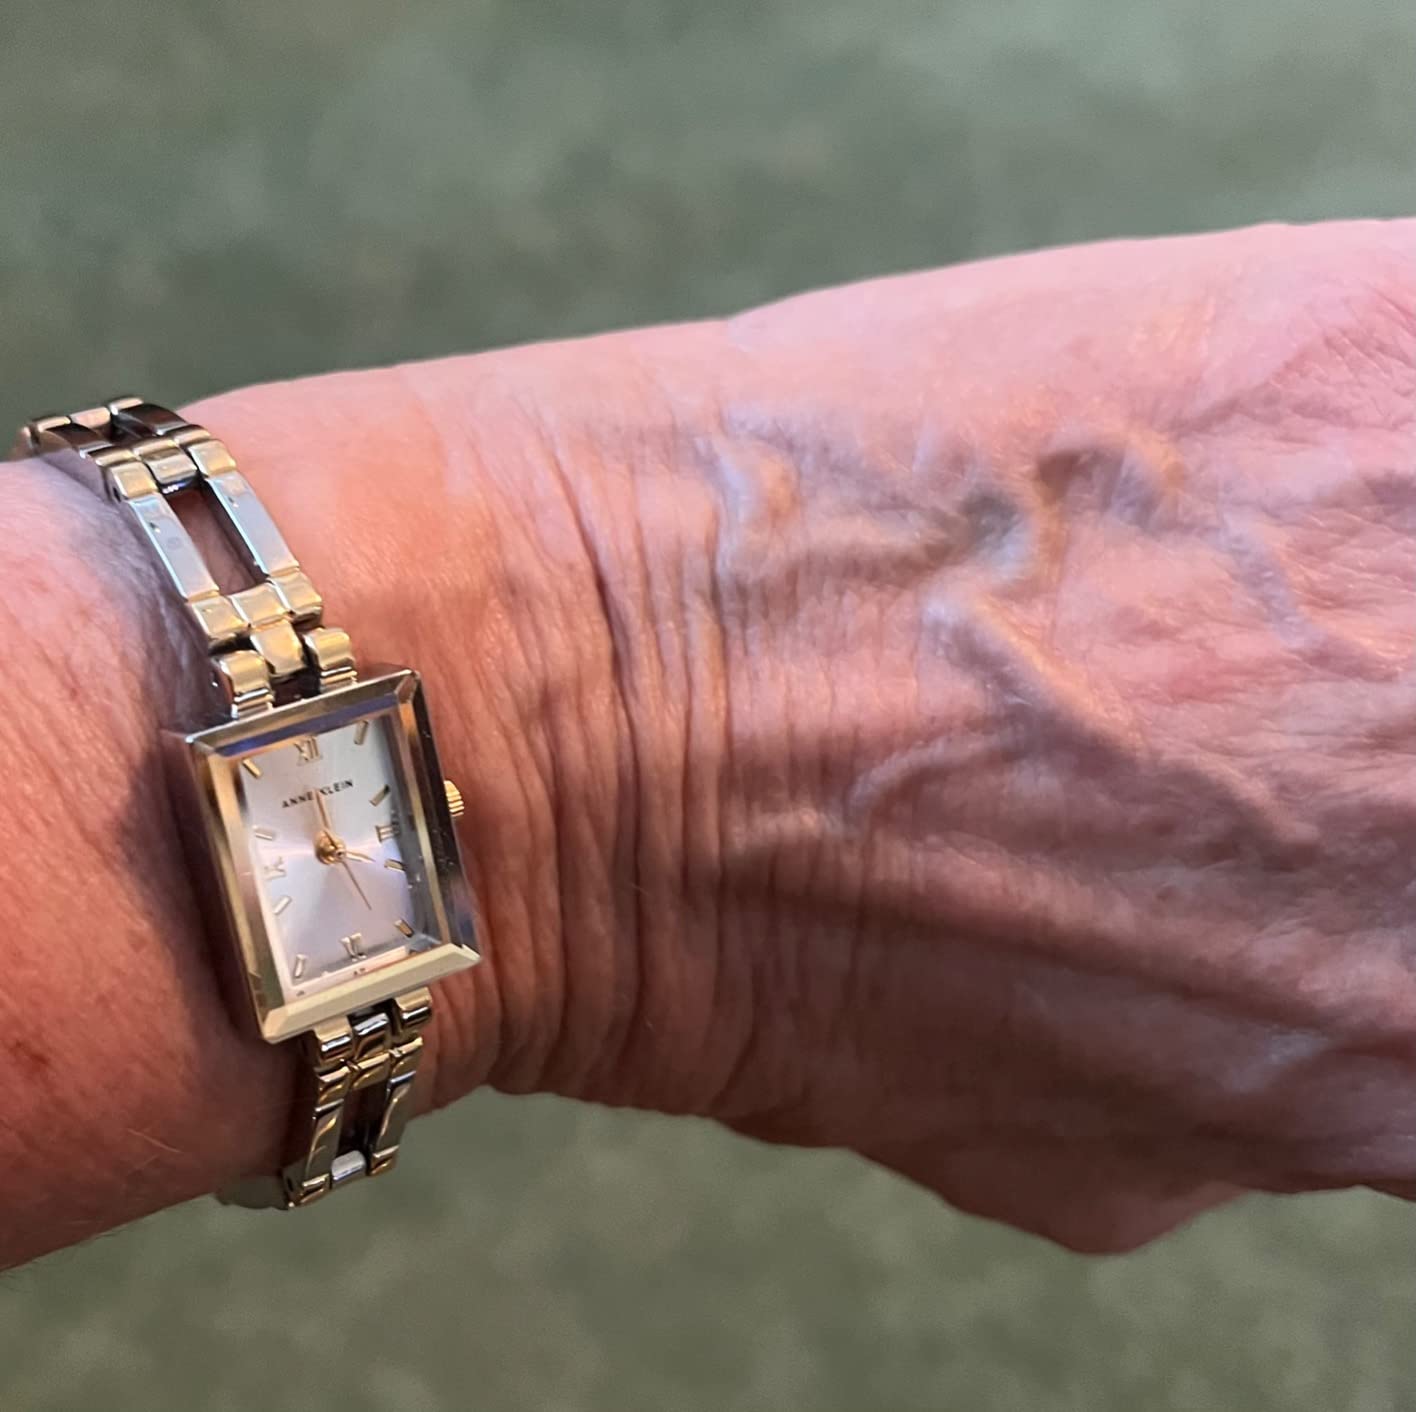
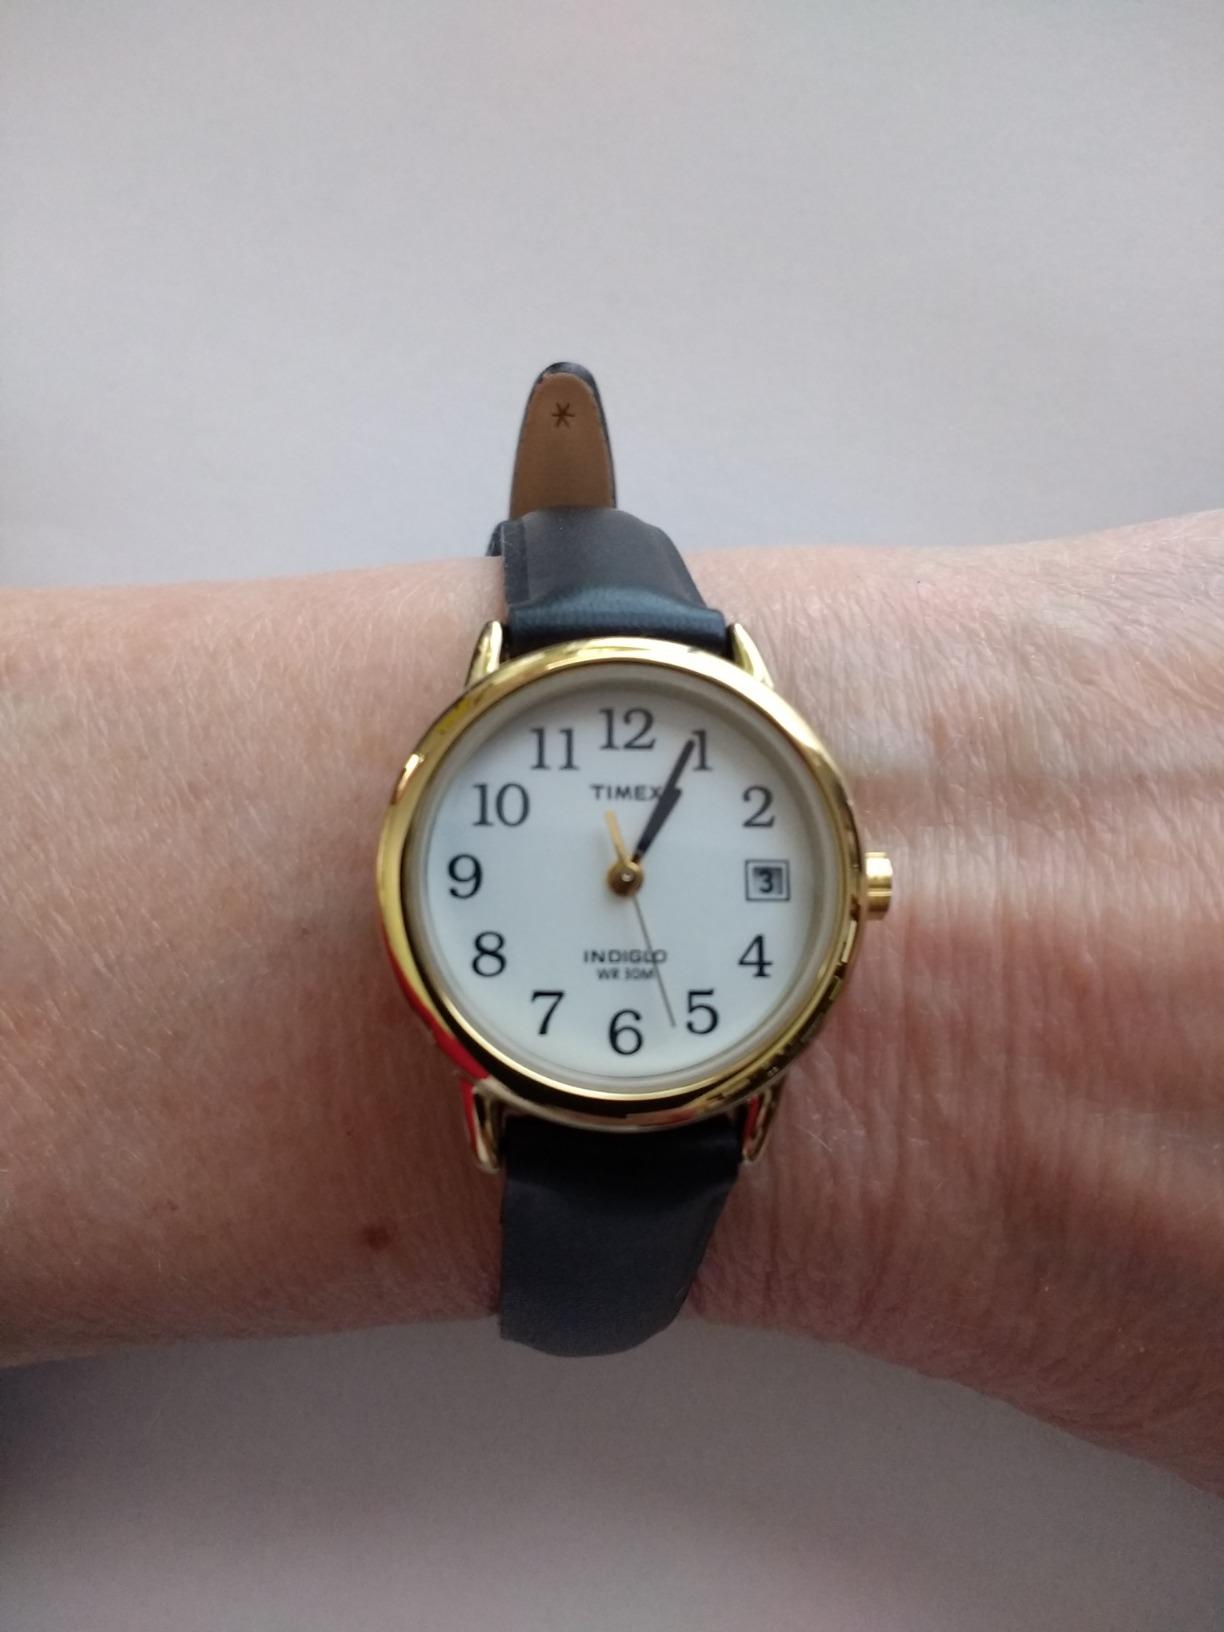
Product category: accessories_watch
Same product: no